Nasra Ali Abukar

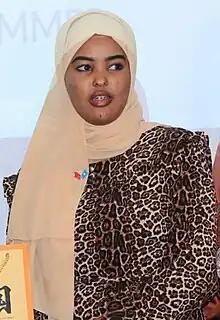

Nasra Ali Abukar (born September 15, 2004) is a Somali university student known for her participation in the 100-meter race at the XXXI FISU World University Games in Chengdu, China, in 2021, where she came last. Her remarkably poor result and perceived lack of athleticism caused international outrage and accusations of nepotism when she was found out to have family ties with the chair of the Somali Athletics Committee.